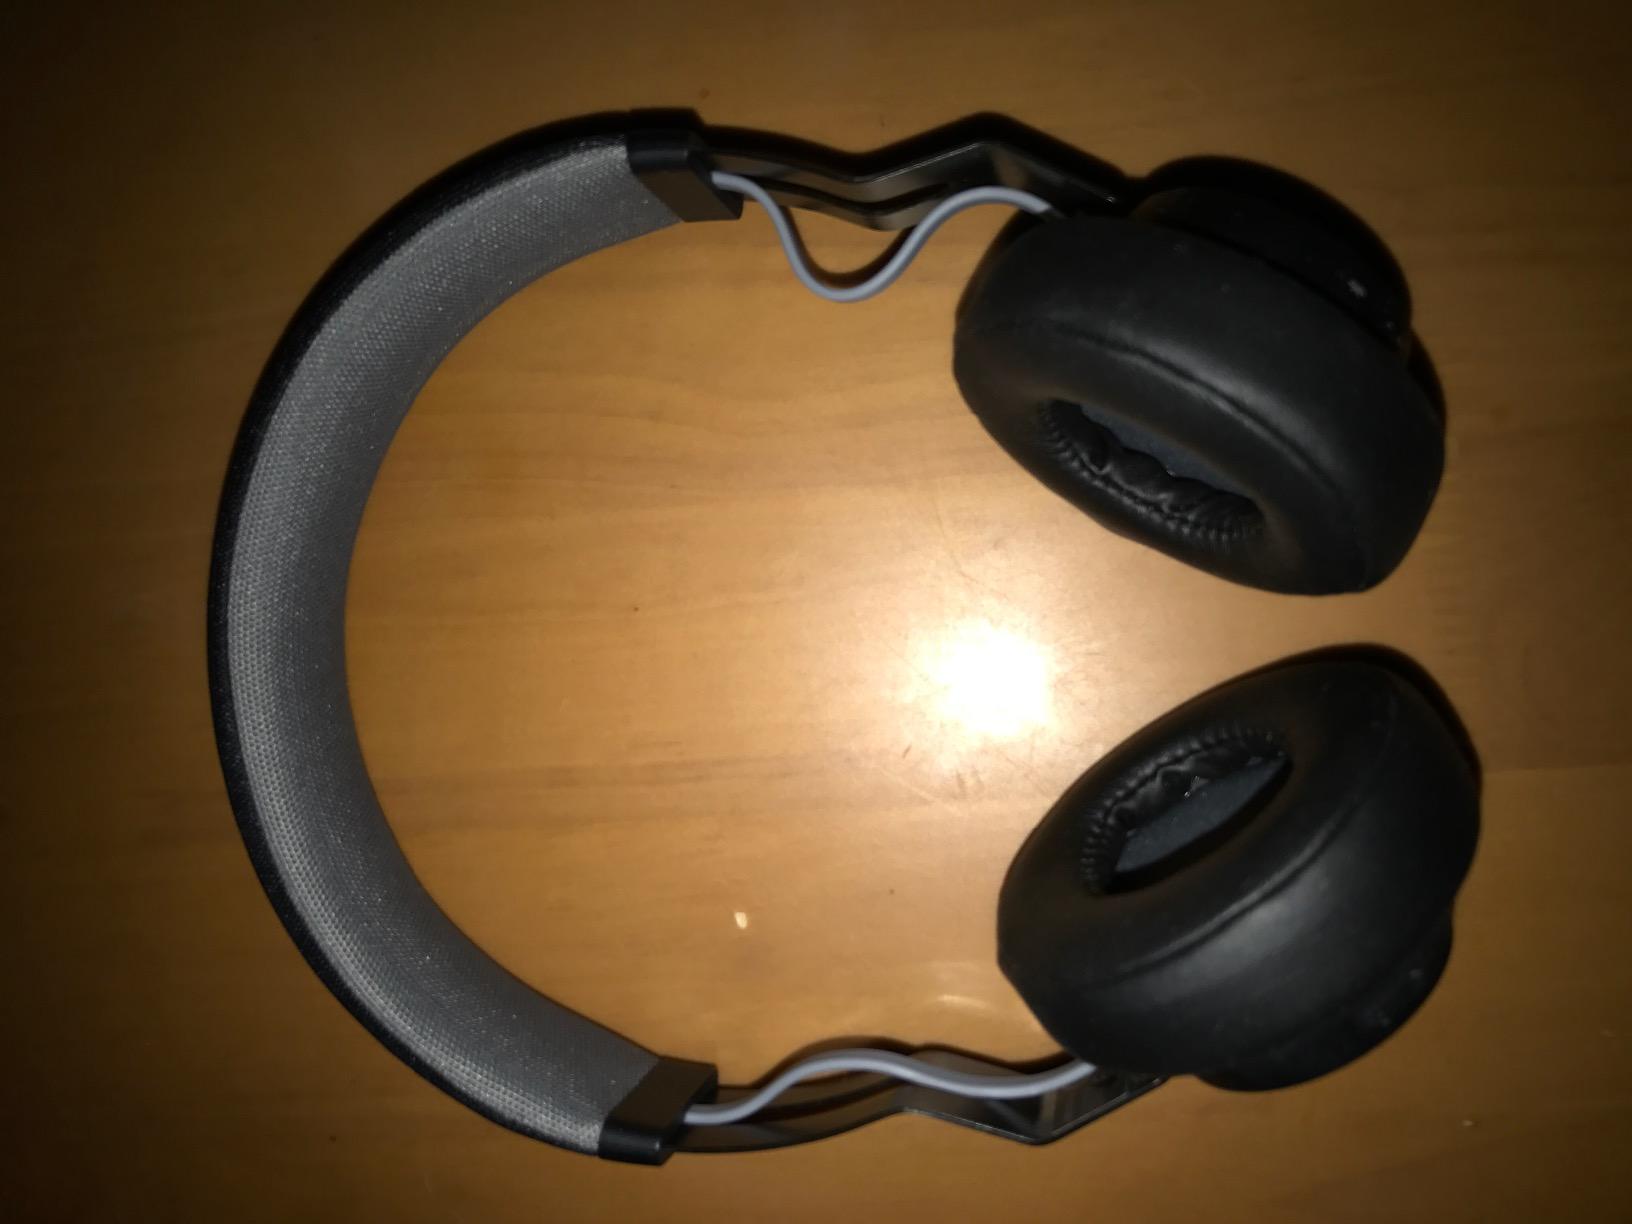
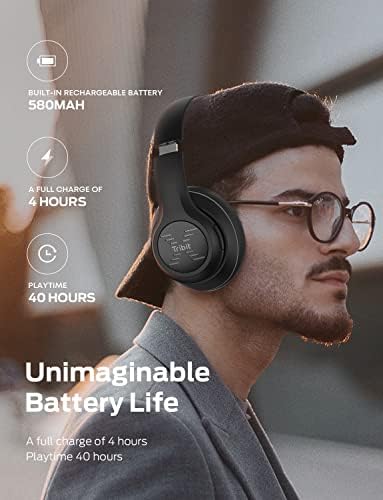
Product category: headphones
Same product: no